List of decommissioned United States Marine Corps aircraft squadrons

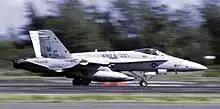
McDonnell-Douglas F/A-18A Hornet of VMFA-321

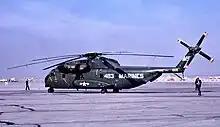
CH-53A of HMH-769

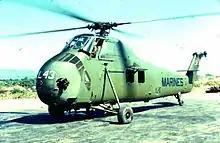
UH-34D Sea Horse

The original Marine Medium Helicopter squadrons flew the Sikorsky UH-34D Sea Horse, which shortly after its inception saw extensive combat during the Vietnam War. Beginning in 1966 they began to be replaced with the CH-46 Sea Knight which was faster, could carry more troops and is still in service today. The decommissioned HMM squadrons reflect the UH-34D training squadron and various reserve squadrons.